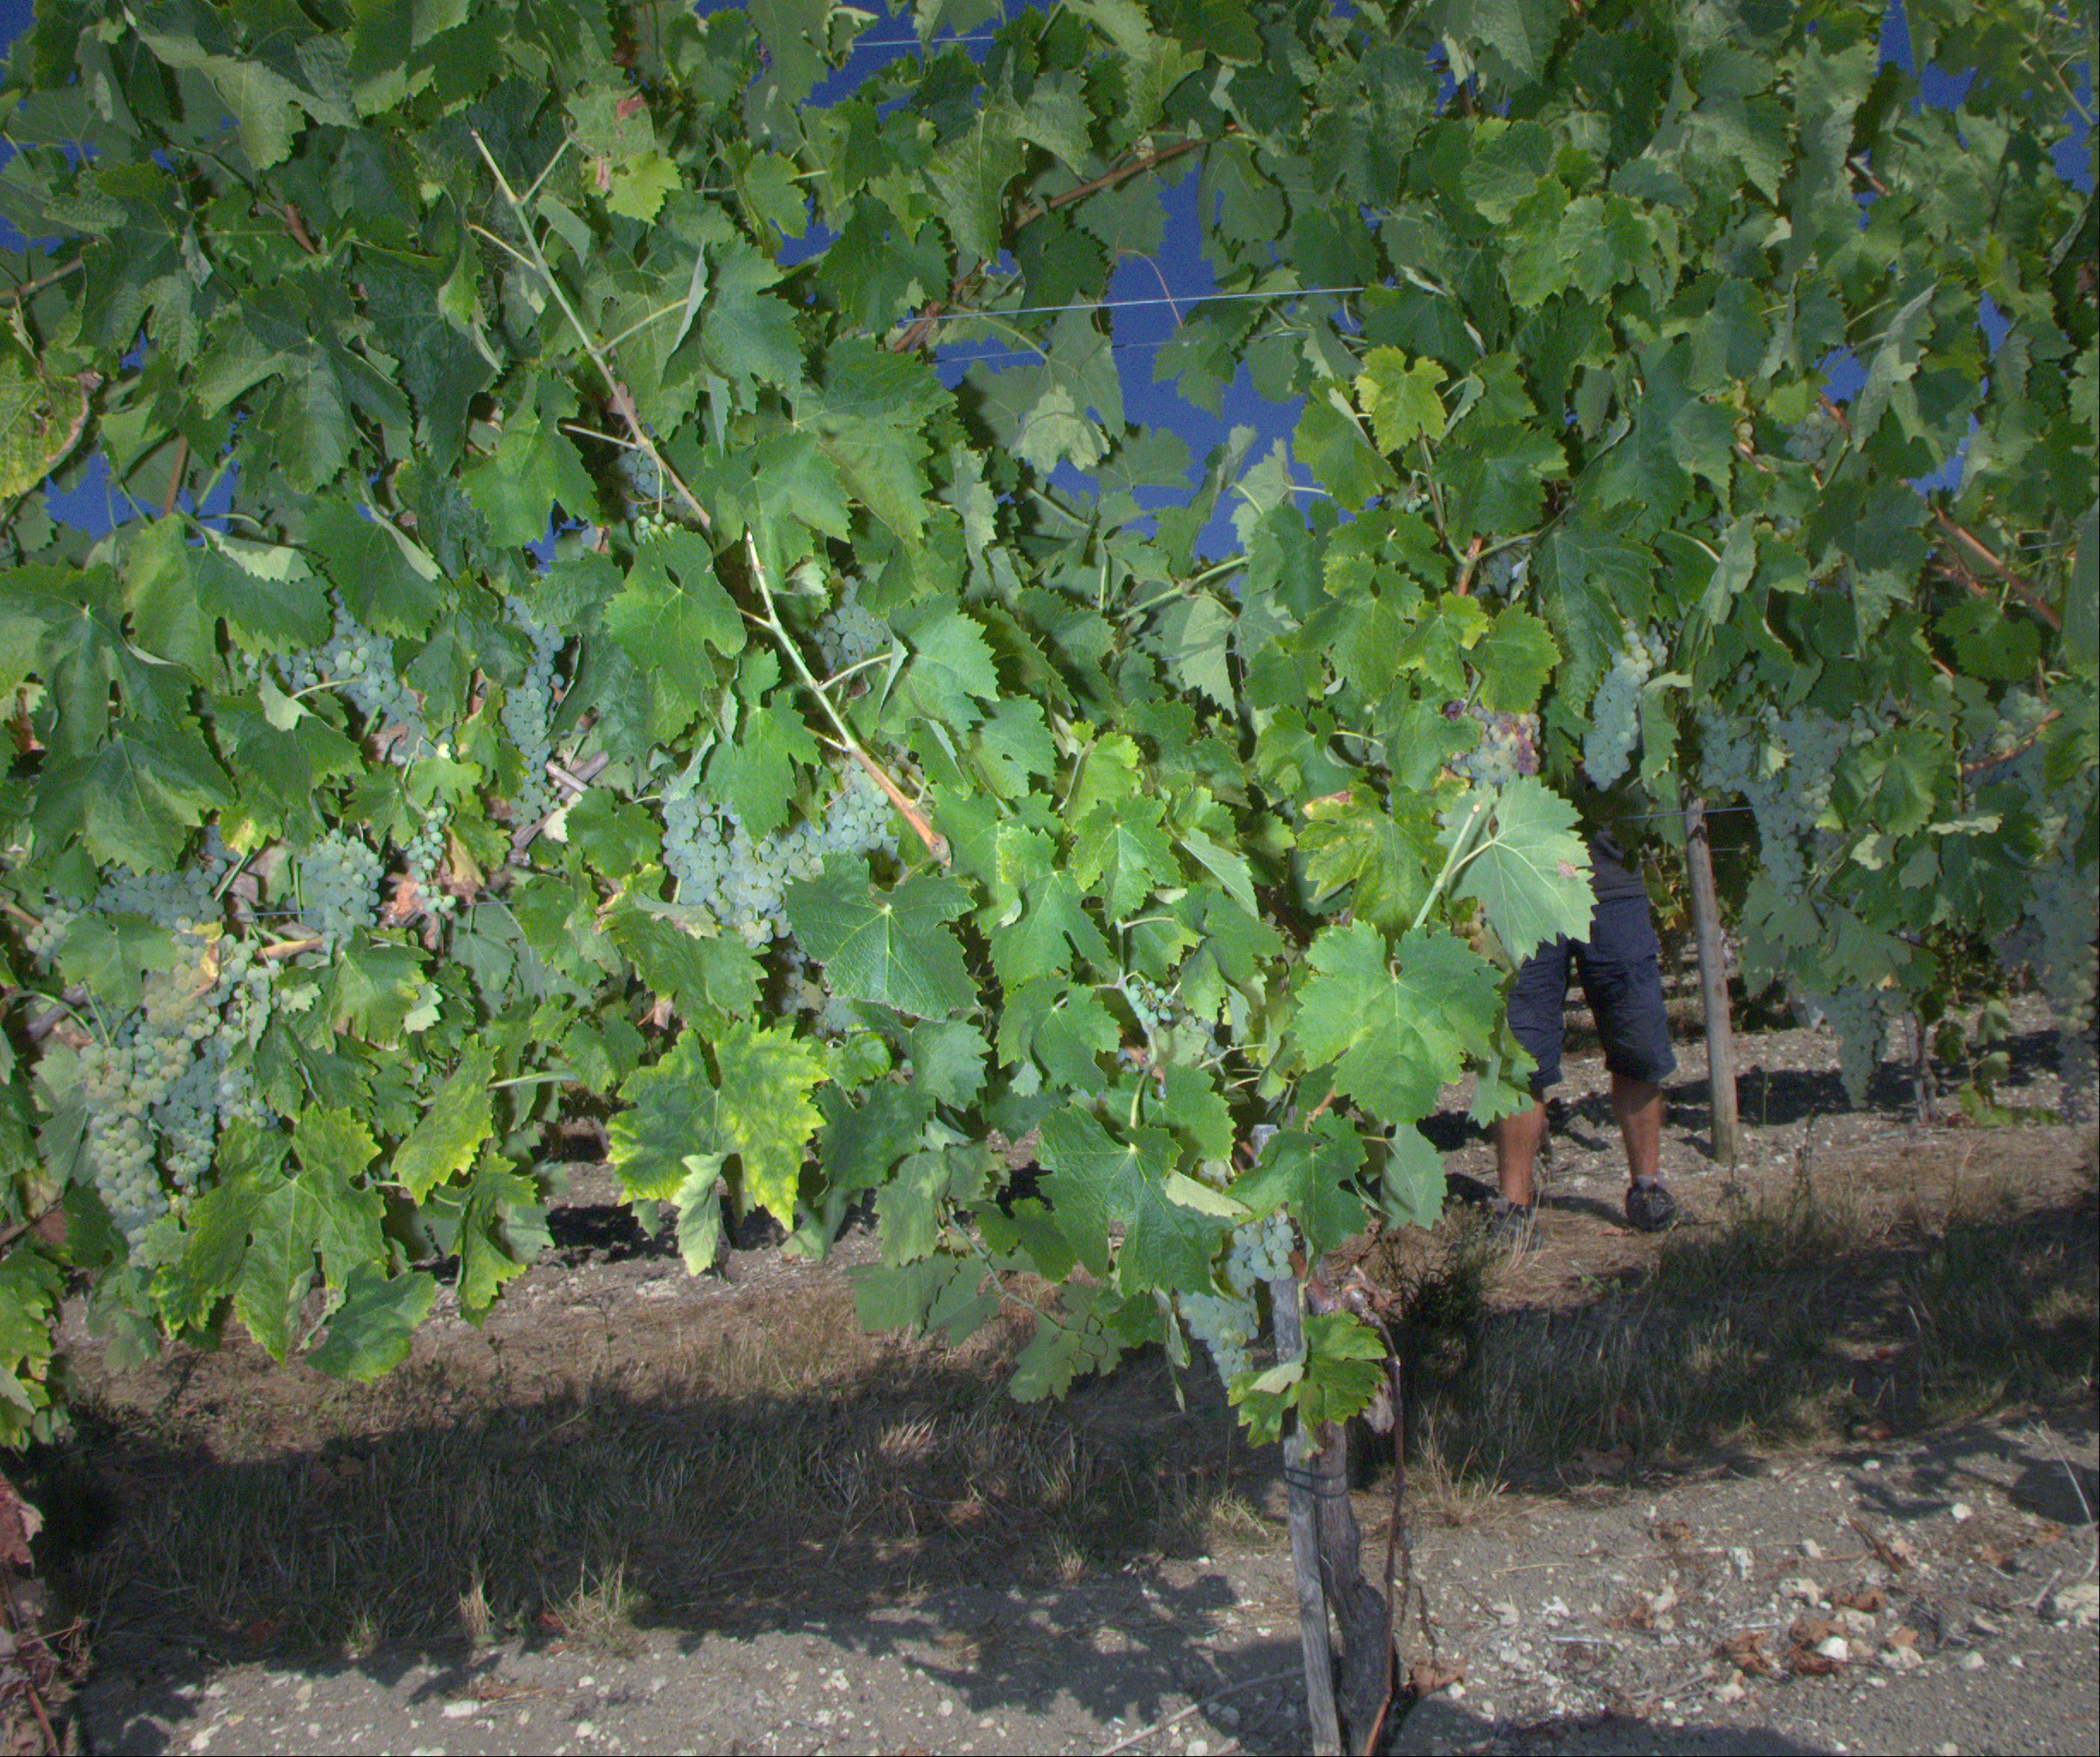
Grape variety: ugni-blanc
Disease: confounding disease (conf)